Druidry (modern)

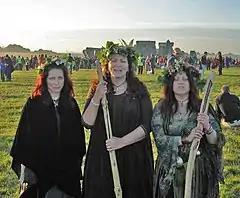
Three druids at Stonehenge on the morning of summer solstice 2005

Morganwg's example was taken up by other Welshmen in the 19th century, who continued to promote religious forms of Druidry. The most prominent figure in this was William Price (1800–1893), a physician who held to ideas such as vegetarianism and the political Chartist movement. His promotion of cremation and open practice of it led to his arrest and trial, but he was acquitted, achieving a level of fame throughout Britain. He would declare himself to be a Druid, and would do much to promote the return of what he believed was an ancient religion in his country.